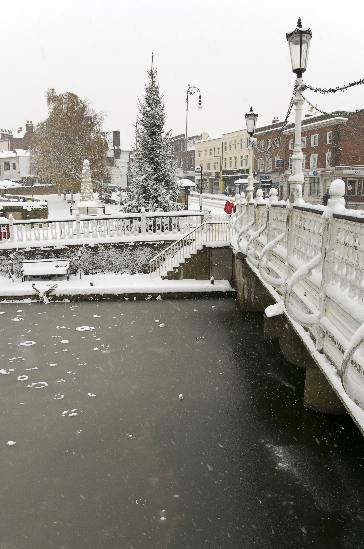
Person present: No